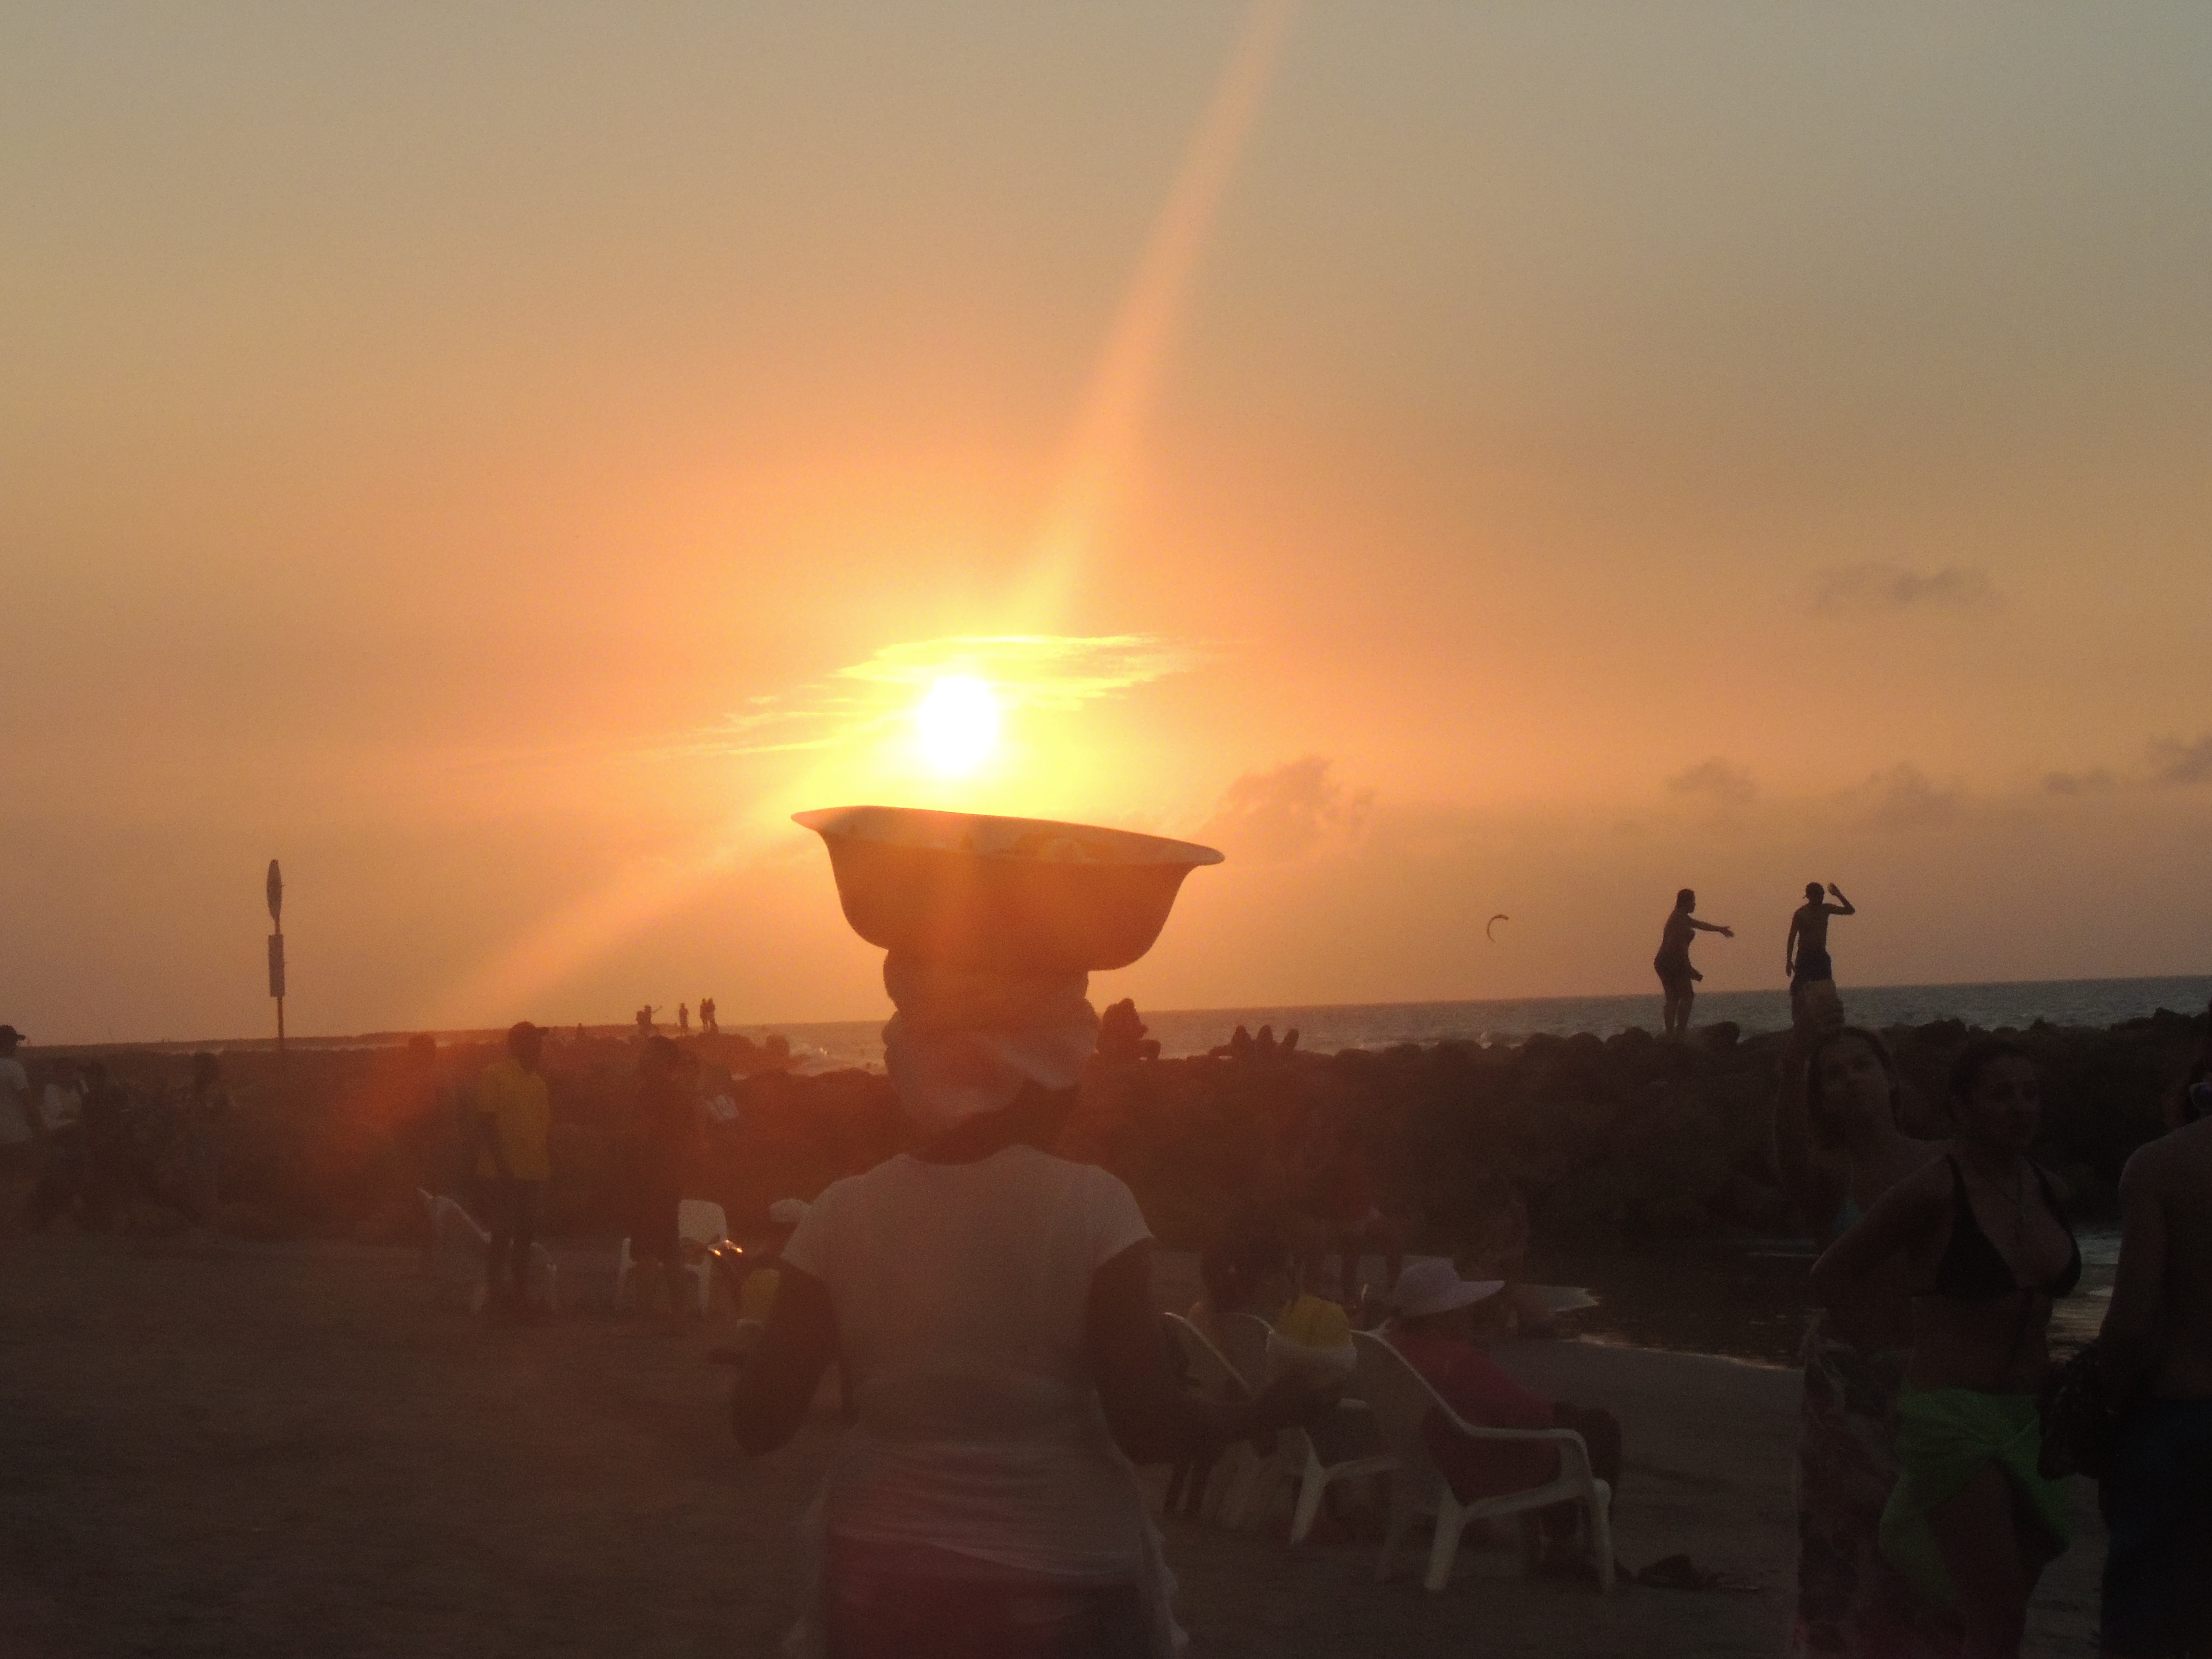
nature, sun, sky, sunrise, sunset, horizon, morning, evening, cloud, sunlight, heat, dawn, sea, landscape, astronomical object, dusk, afterglow